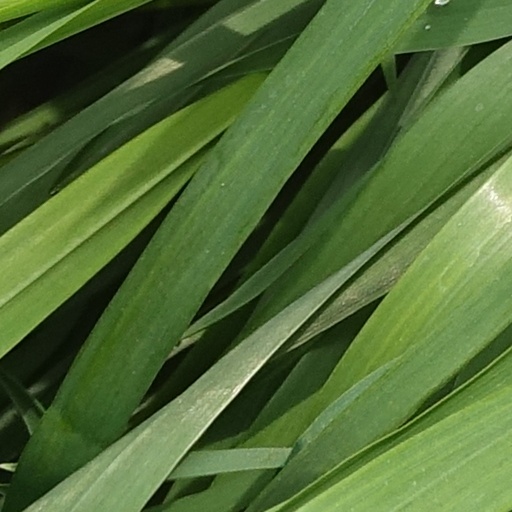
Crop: wheat